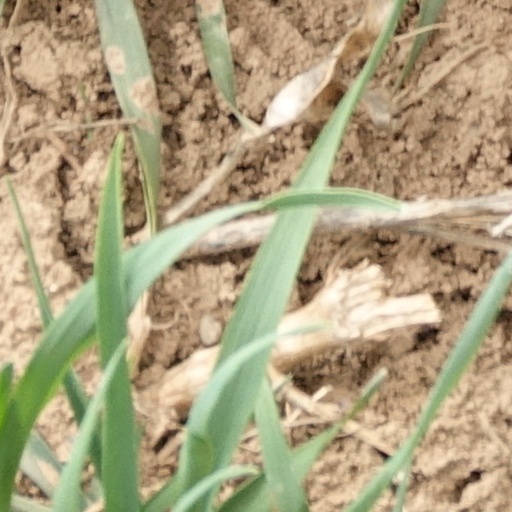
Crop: wheat